Pennsylvania Route 576

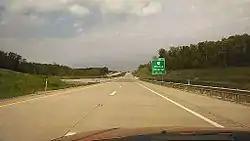
PA Turnpike 576 heading westbound near the interchange with US 30 in Findlay Township

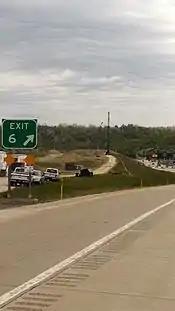
The then-eastern terminus of PA Turnpike 576 at US 22 in Robinson Township in 2014, with the bridge over US 22 under construction

PA Turnpike 576 begins at an interchange with I-376 and the entrance to Pittsburgh International Airport in Findlay Township, Allegheny County. From here, the route heads southwest as a four-lane freeway. The road runs through wooded areas, where it curves south and has a diamond interchange with US 30. Past this interchange, PA Turnpike 576 continues southwest through more rural areas, coming to a mainline toll gantry before it reaches the Westport Road interchange. Following this, the freeway crosses into Robinson Township in Washington County and heads south to reach a three-level diamond interchange with the US 22 freeway.